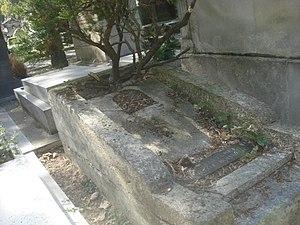
– MICHELOT Pierre, dit Théodore MICHELOT, (1786-1856), acteur, sociétaire de la Comédie Française en 1807, professeur au Conservatoire. Fouriériste. Il est né le 5 juin 1786 à Paris, décédé le 18 décembre 1856 à Paris, (Passy). Il est le fils de Jean Michelot, interprète-traducteur, et Anne Garnier. Il épouse Jeanne-Nicole Boissière, (1792-1839), le 19 janvier 1814 à Paris (Saint-Roch). – BOISSIÈRE Jeanne-Nicole, dite Jenny BOISSIÈRE, dite Mme MICHELOT, (1792-1839), actrice, sociétaire de la Comédie-Française. Jeanne-Nicole Boissière est la sœur de Marie-Pierre Boissière, danseuse de l'Opéra sous le nom de Marinette Boissière. Marie-Pierre Boissière épouse le premier violon de l'Opéra Jean-Marie-Louis Launer, (-1839), le couple Launer-Boissière, fera l'acquisition de la maison Carli, maison d'édition de musique, en 1828, pour fonder les éditions Launer, qui seront reprises par Etienne Girod, (1823-1880), l'époux de leur petite-fille Antoinette-Louise-Marie Manéra, (1838-1906), qui fondera les éditions Girod, ces dernières seront vendues en 1919 à la maison Alphonse Leduc. La tombe de la famille Launer est en face de la tombe Michelot dans la 3e division. Jenny Boissière est la fille de Michel Boissière et Catherine Klopstein, cette dernière inhumée dans la tombe de la famille Launer. – MICHELOT Jeanne-Marie-Nicole, dite Mme Jenny FUMET, (1817-1914), professeur de piano, l’une des dirigeantes du mouvement fouriériste, entre 1888 et 1914. Elle épouse Jacques Fumet le 18 juillet 1839 à Paris 2e ancien. Jacques Fumet et Jeanne-Marie-Nicole Michelot ont un fils, Fulgence-Marie-Eugène Fumet, né le 22 juin 1843 à Saint-Cloud (vue 12/34). Fulgence-Marie-Eugène Fumet, ingénieur, épouse Marie-Philomène Collard le 14 juin 1871 à Vyle-et-Tharoul, (acte n°2, vue 780), la famille s’installe en Belgique, ils ont trois enfants. La tombe est dans la 21e division, 3e ligne, n° 69, avenue Berlioz, concession n° 90C-1844. Elle est entre la tombe de Jacques Rivette et la chapelle de la famille Schrader, Elle est orientée Nord, on compte les tombes à partir de l’Ouest. Un ""arbre compagnon"" est sur la tombe."
Pierre Marie Nicolas Michelot, né à Paris le 7 juin 1786 et mort à Passy le 18 décembre 1856, est un acteur français, sociétaire de la Comédie-Française.